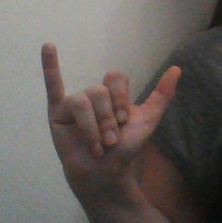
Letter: ya